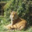
Label: tiger